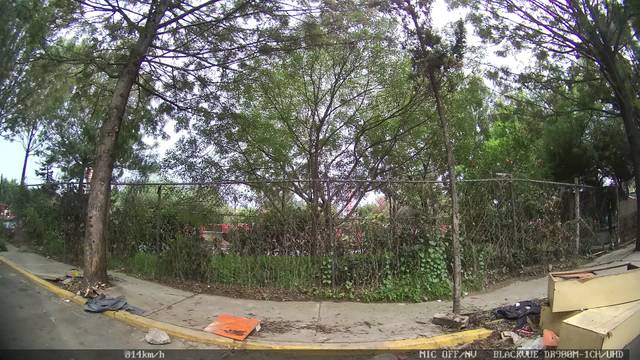
Region: Mexico
Coordinates: 19.38, -99.061